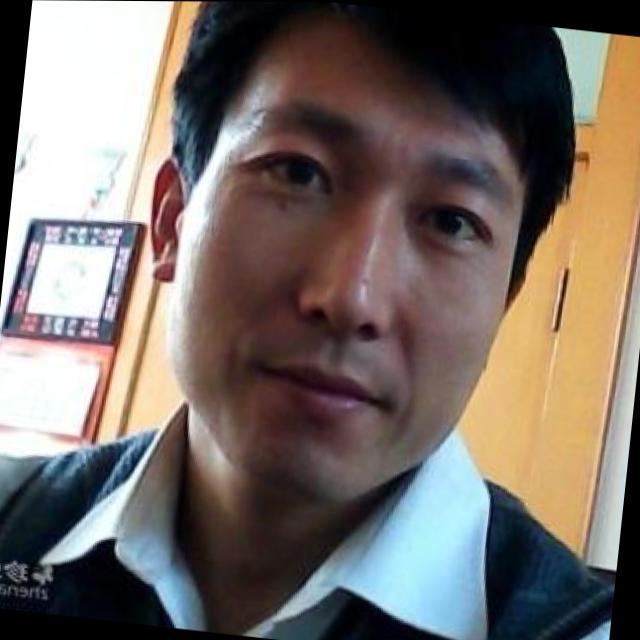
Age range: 21-44